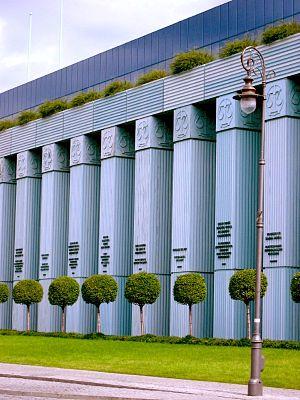
La Cour suprême est la plus haute institution judiciaire de Pologne. Elle est située à Varsovie. Depuis 2014, elle est présidée par Malgorzata Gersdorf.